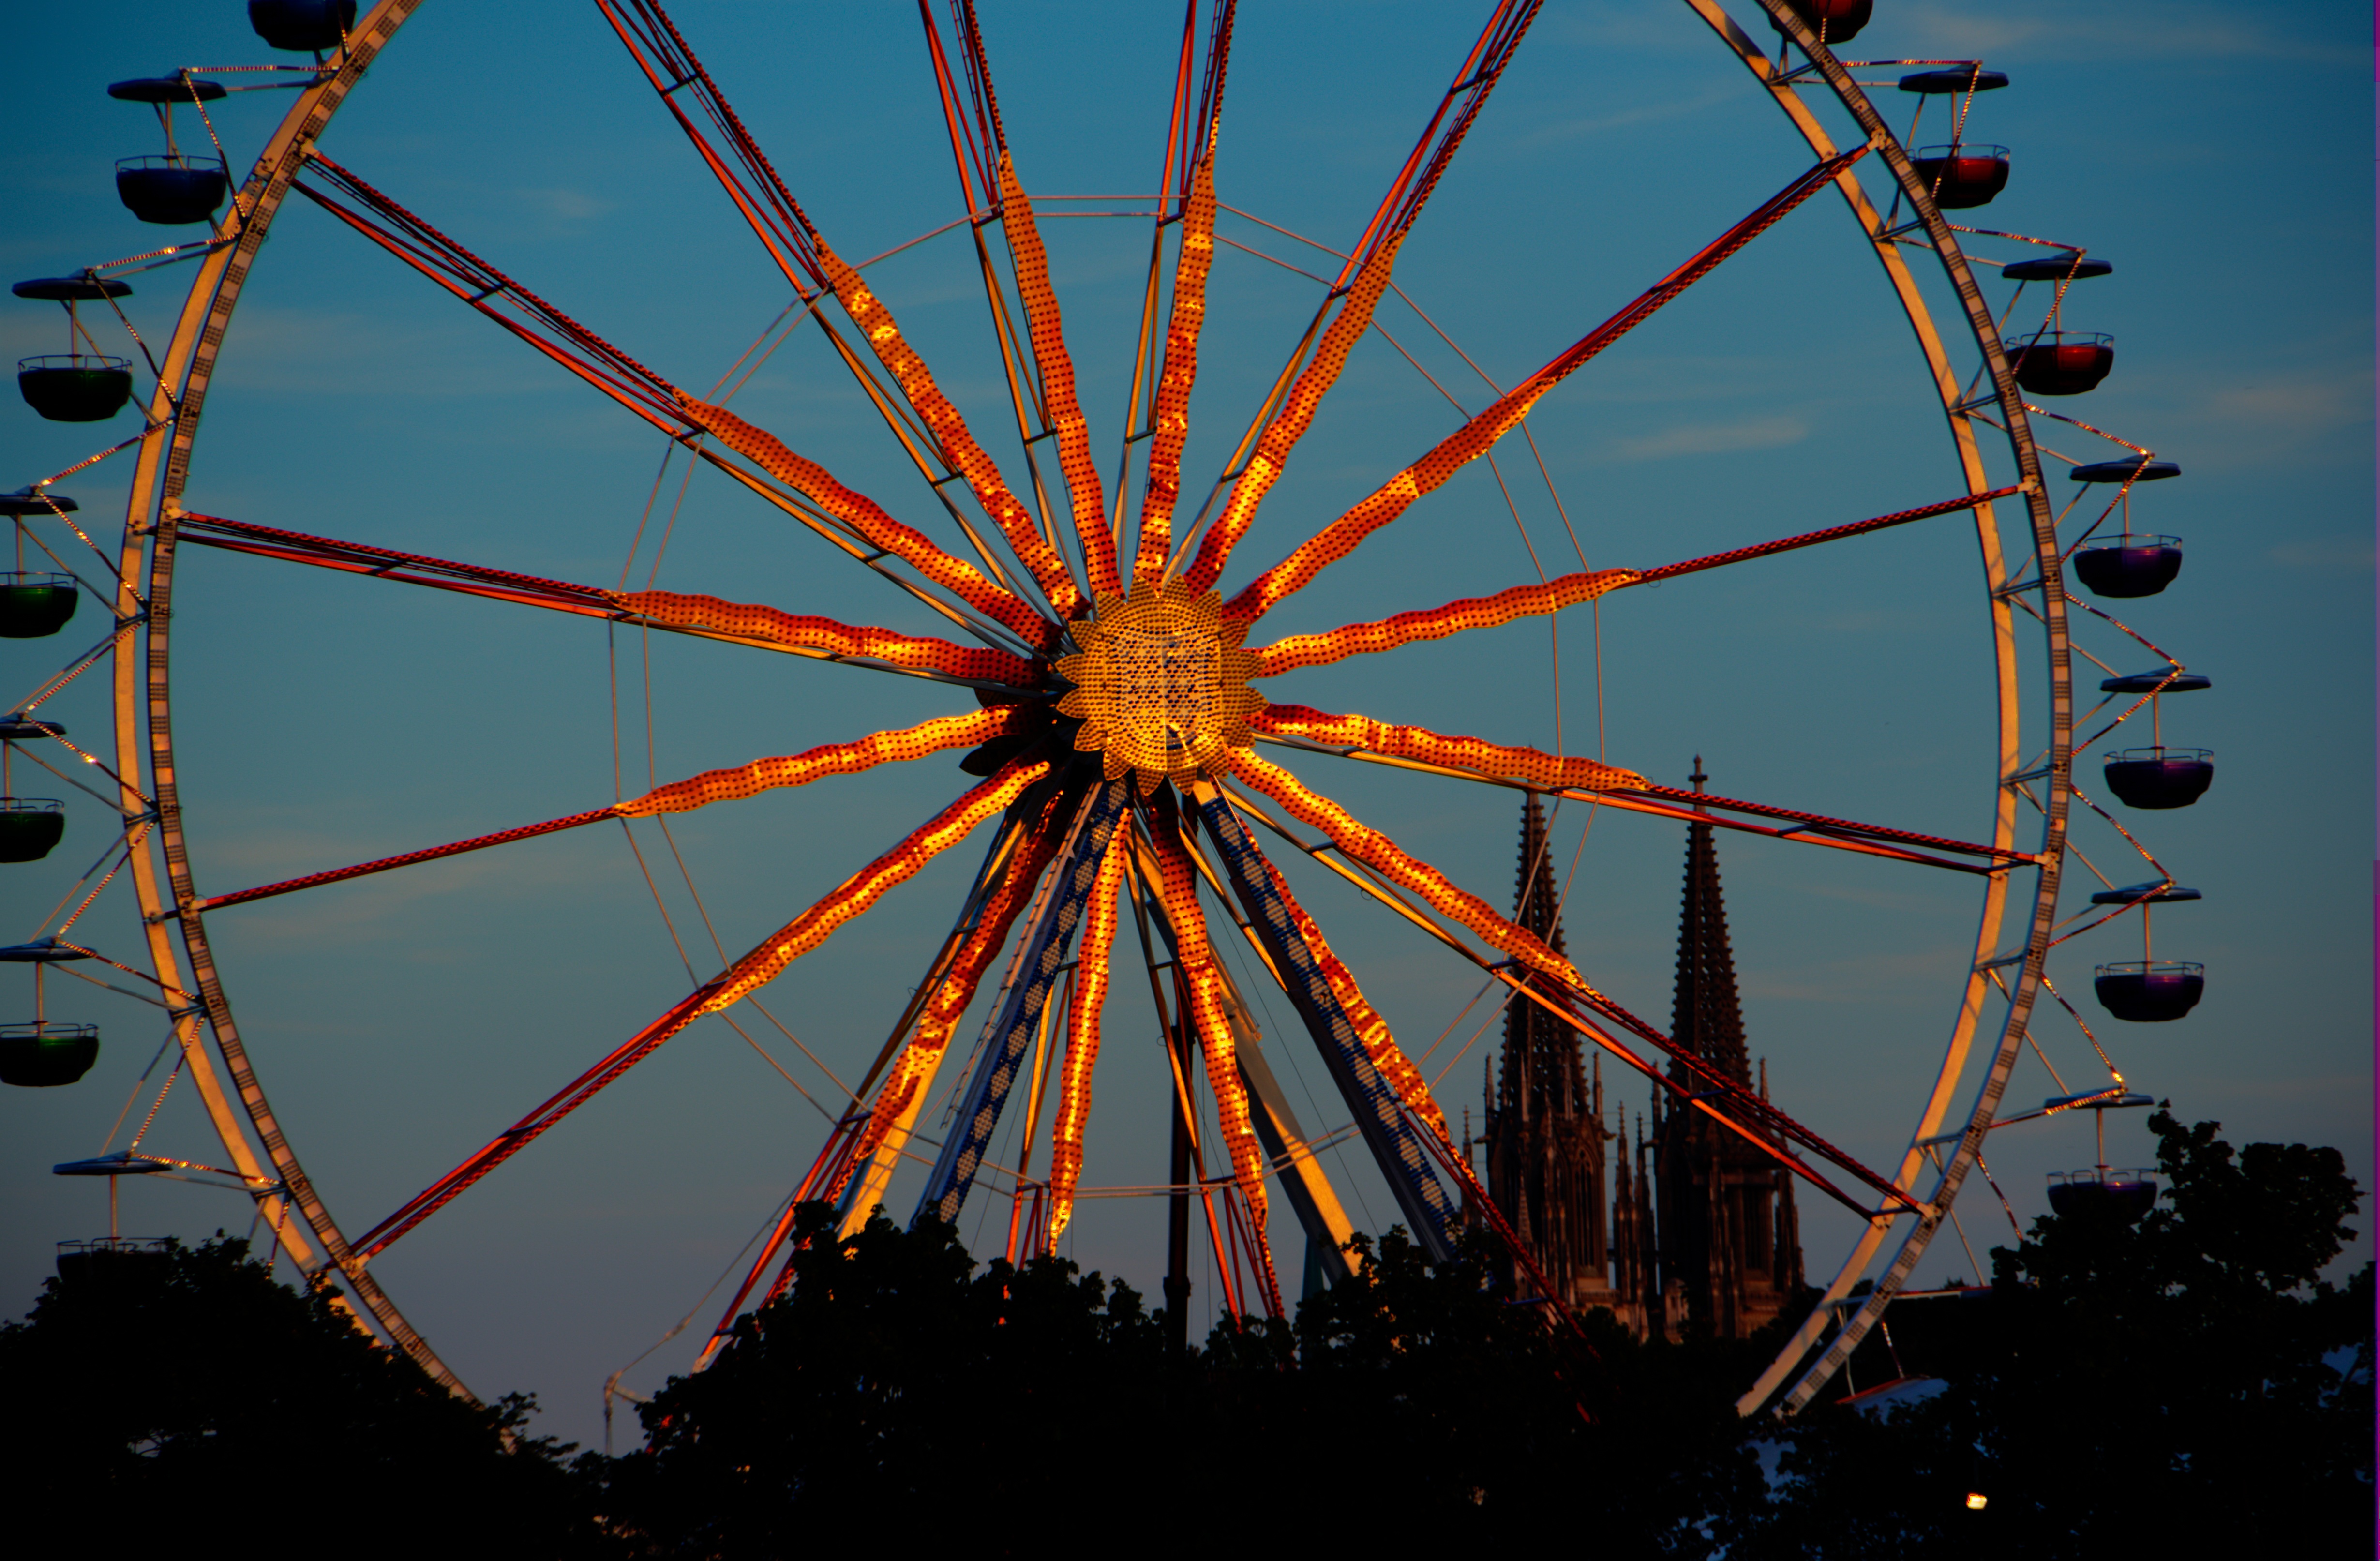
recreation, evening, ferris wheel, amusement park, park, ride, fairground, lights, tourist attraction, dom, entertainment, regensburg, folk festival, blue hour, year market, carnies, outdoor recreation, geographical feature, dult